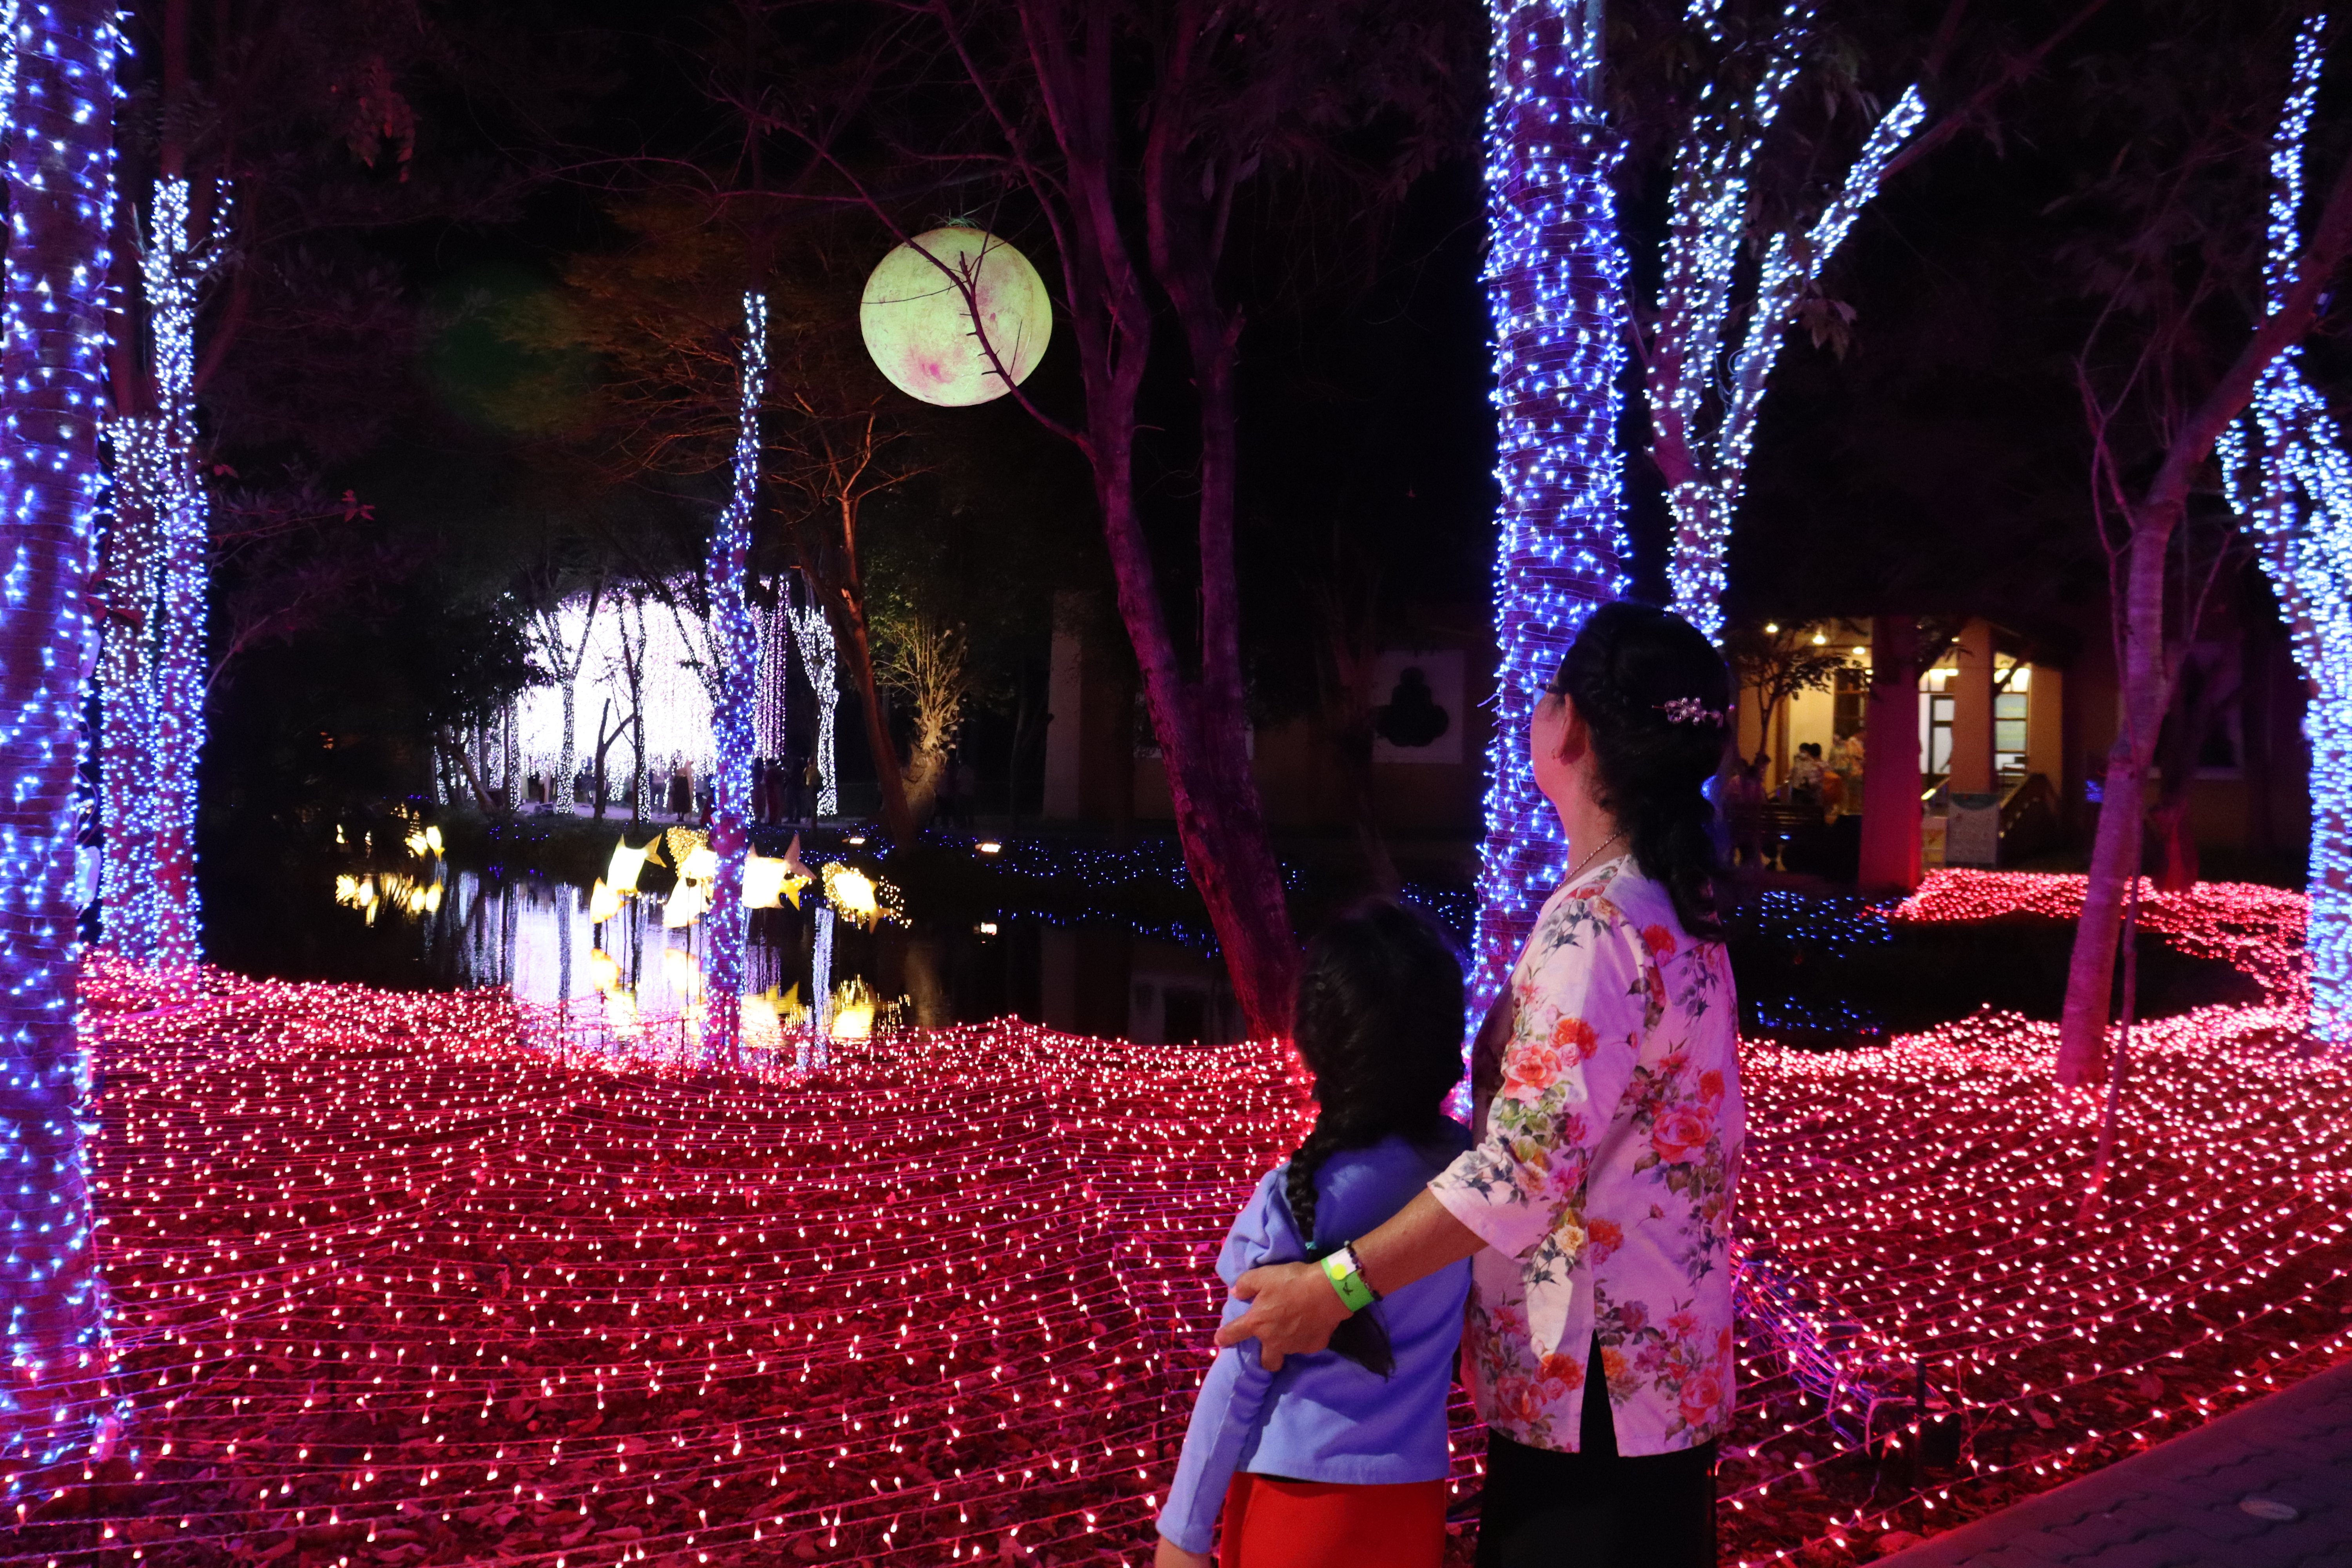
christmas, light, plant, purple, decoration, tree, lighting, entertainment, pink, violet, fun, magenta, leisure, performing arts, christmas decoration, happy, event, midnight, electric blue, performance art, holiday, crowd, darkness, city, christmas lights, public event, Visual effect lighting, night, tradition, toy, performance, interior design, festival, light fixture, neon, winter, recreation, street, fete